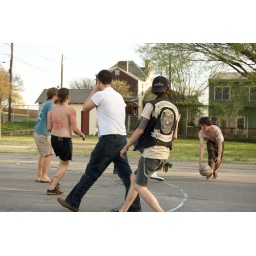
while running our checkpoint for the scavenger hunt the 'bike kids' played a ball game against the bros